Stephan Rabitsch

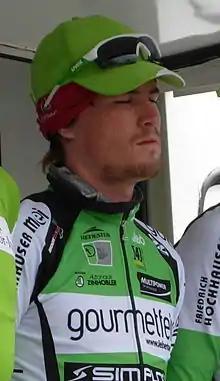
Rabitsch in 2013

Stephan Rabitsch (born 28 June 1991) is an Austrian racing cyclist, who last rode for UCI Continental team . He rode at the 2013 UCI Road World Championships.